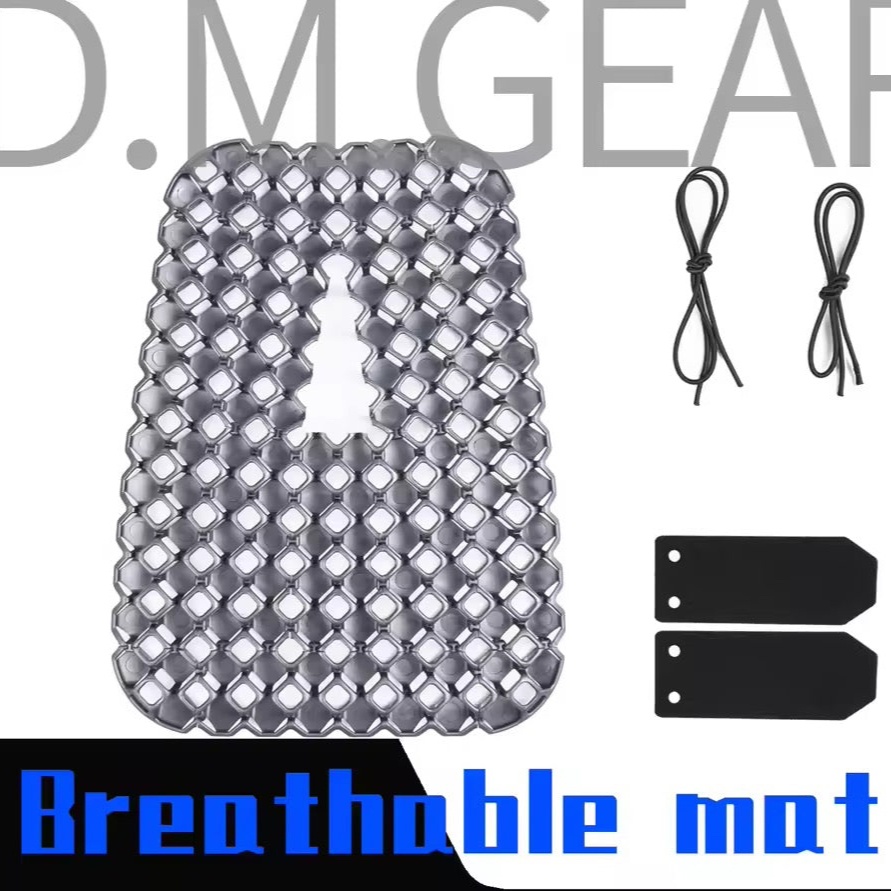
DM Gear Tactical Heat Breathable Pad Vest 3D Pad Pressure Reducing Inner Lining Pad
Brand: DMGEAR
Liner Only, Vest is not included
Category: Vehicles & Parts > Vehicle Parts & Accessories > Vehicle Safety & Security > Aircraft Protective Gear > Airline Life Vests